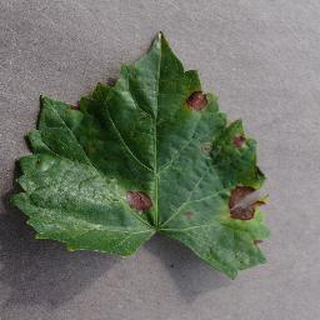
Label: grape_black_rot